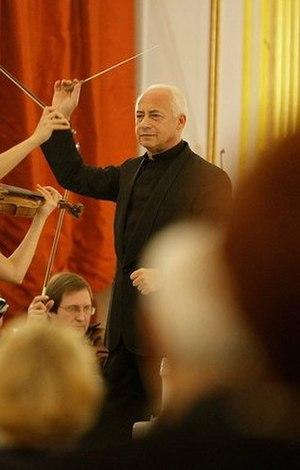
Le festival international de musique de Colmar est un festival de musique classique qui se tient tous les étés à Colmar en Alsace.
Vladimir Teodorovitch Spivakov, né le 12 septembre 1944 à Oufa, alors en Union soviétique, est un violoniste et chef d'orchestre russe.